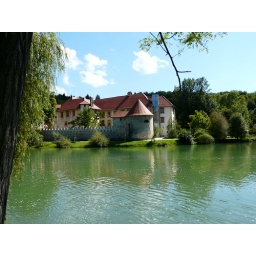
in the middle of Krka river on a small island lies Otocec castle